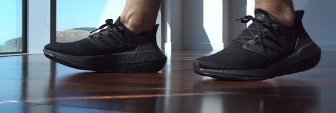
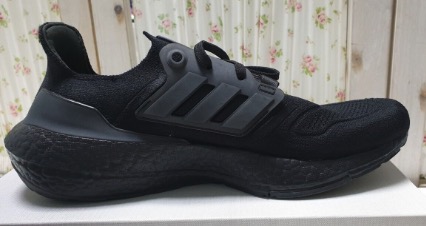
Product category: misc
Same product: yes